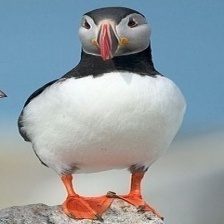
Species: PUFFIN
Scientific name: FRATERCULA